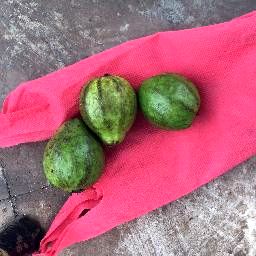
Fruit: Guava
Quality: Good